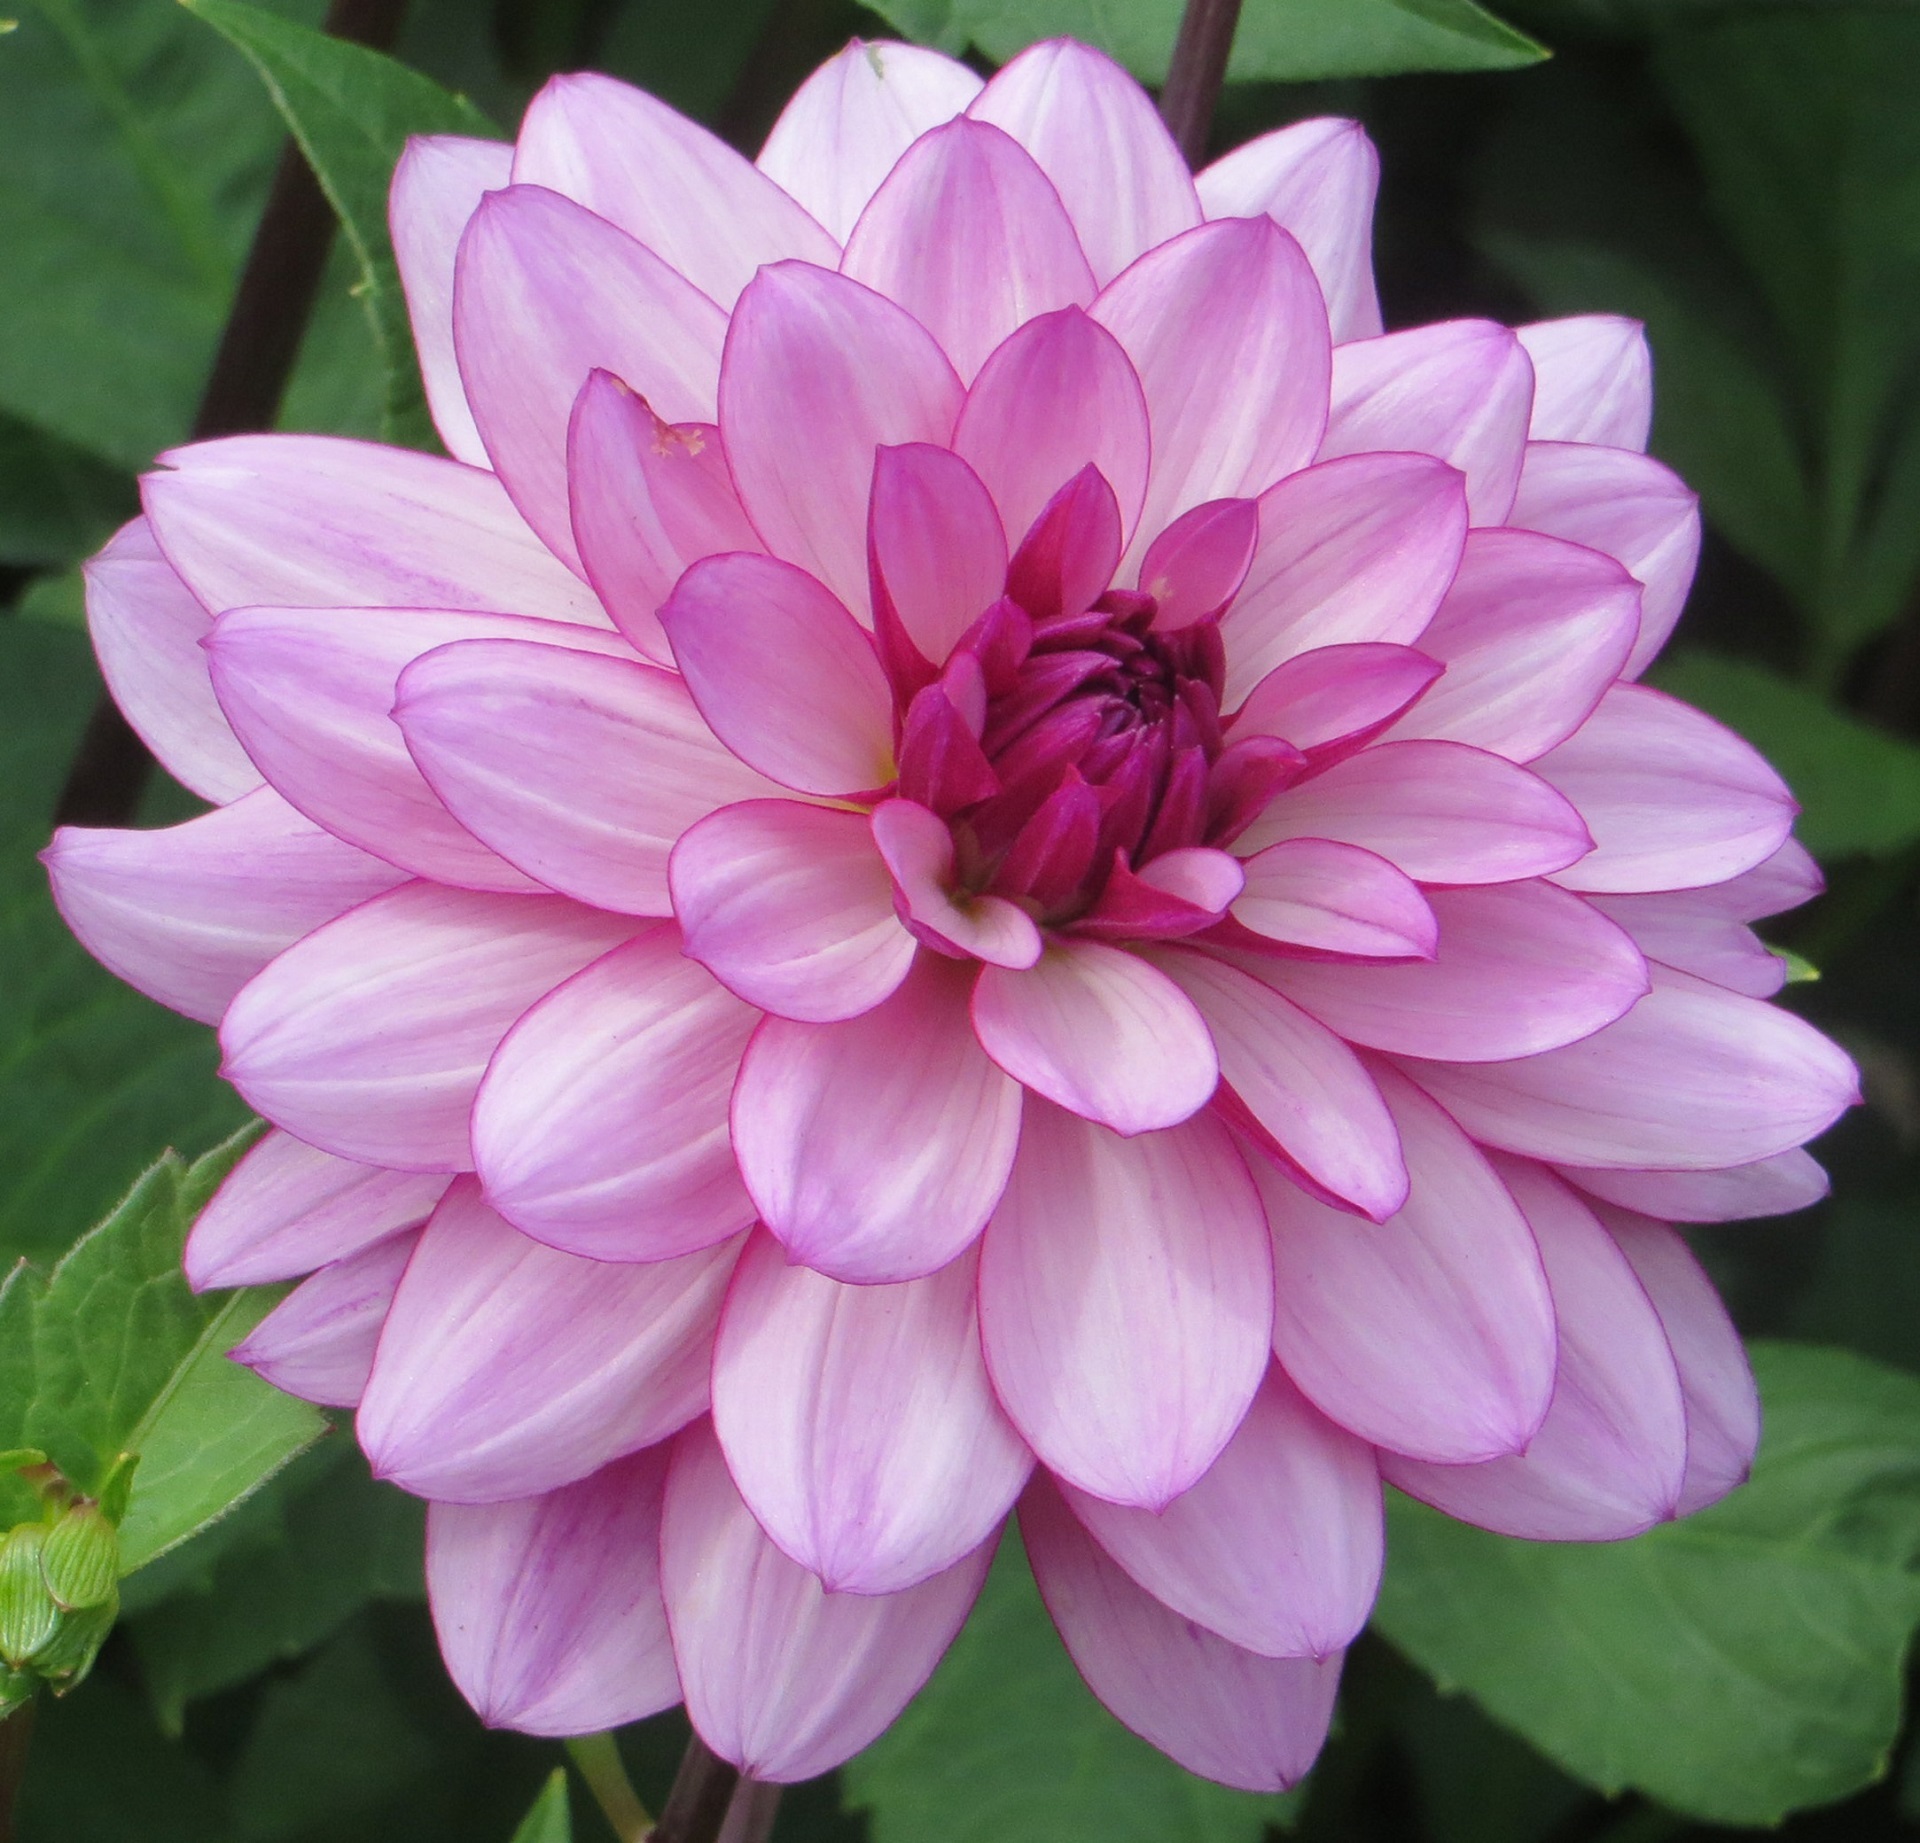
blossom, plant, flower, petal, bloom, floral, macro, garden, pink, dahlia, petals, horticulture, flowering plant, daisy family, city car, asterales, annual plant, land plant, chrysanths